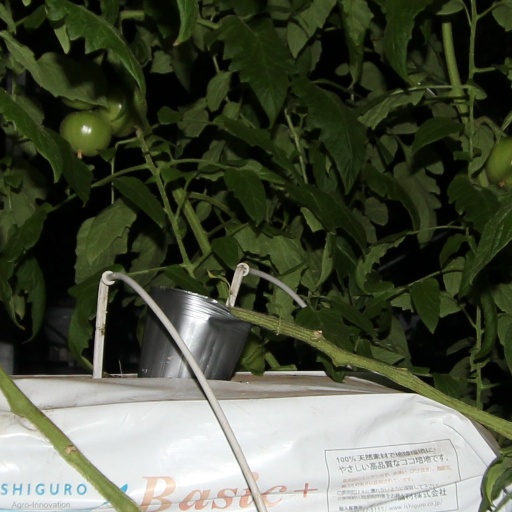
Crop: tomato